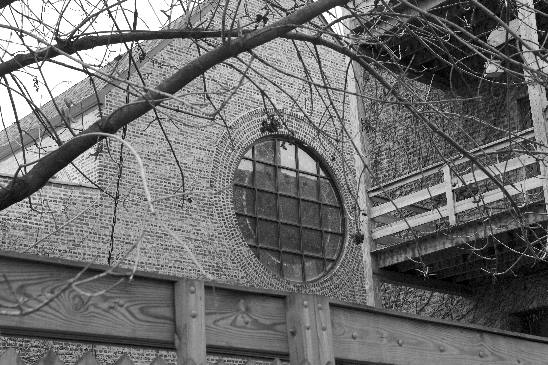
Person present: No